Pooch Perfect

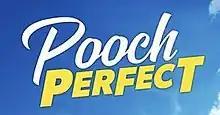

Pooch Perfect is a dog grooming reality competition television program created by Seven Studios UK (now Beyond Productions UK) and first broadcast on the Seven Network in Australia. The program is hosted by Rebel Wilson, and began airing on 27 February 2020. The series features ten professional dog stylists competing in a series of themed challenges which sees the transformation of beloved pets, with a judging panel including international styling experts Amber Lewin and Colin Taylor determining the winner of $100,000 in prize money. The title is a play-on-words of the film "Pitch Perfect", in which Wilson starred.